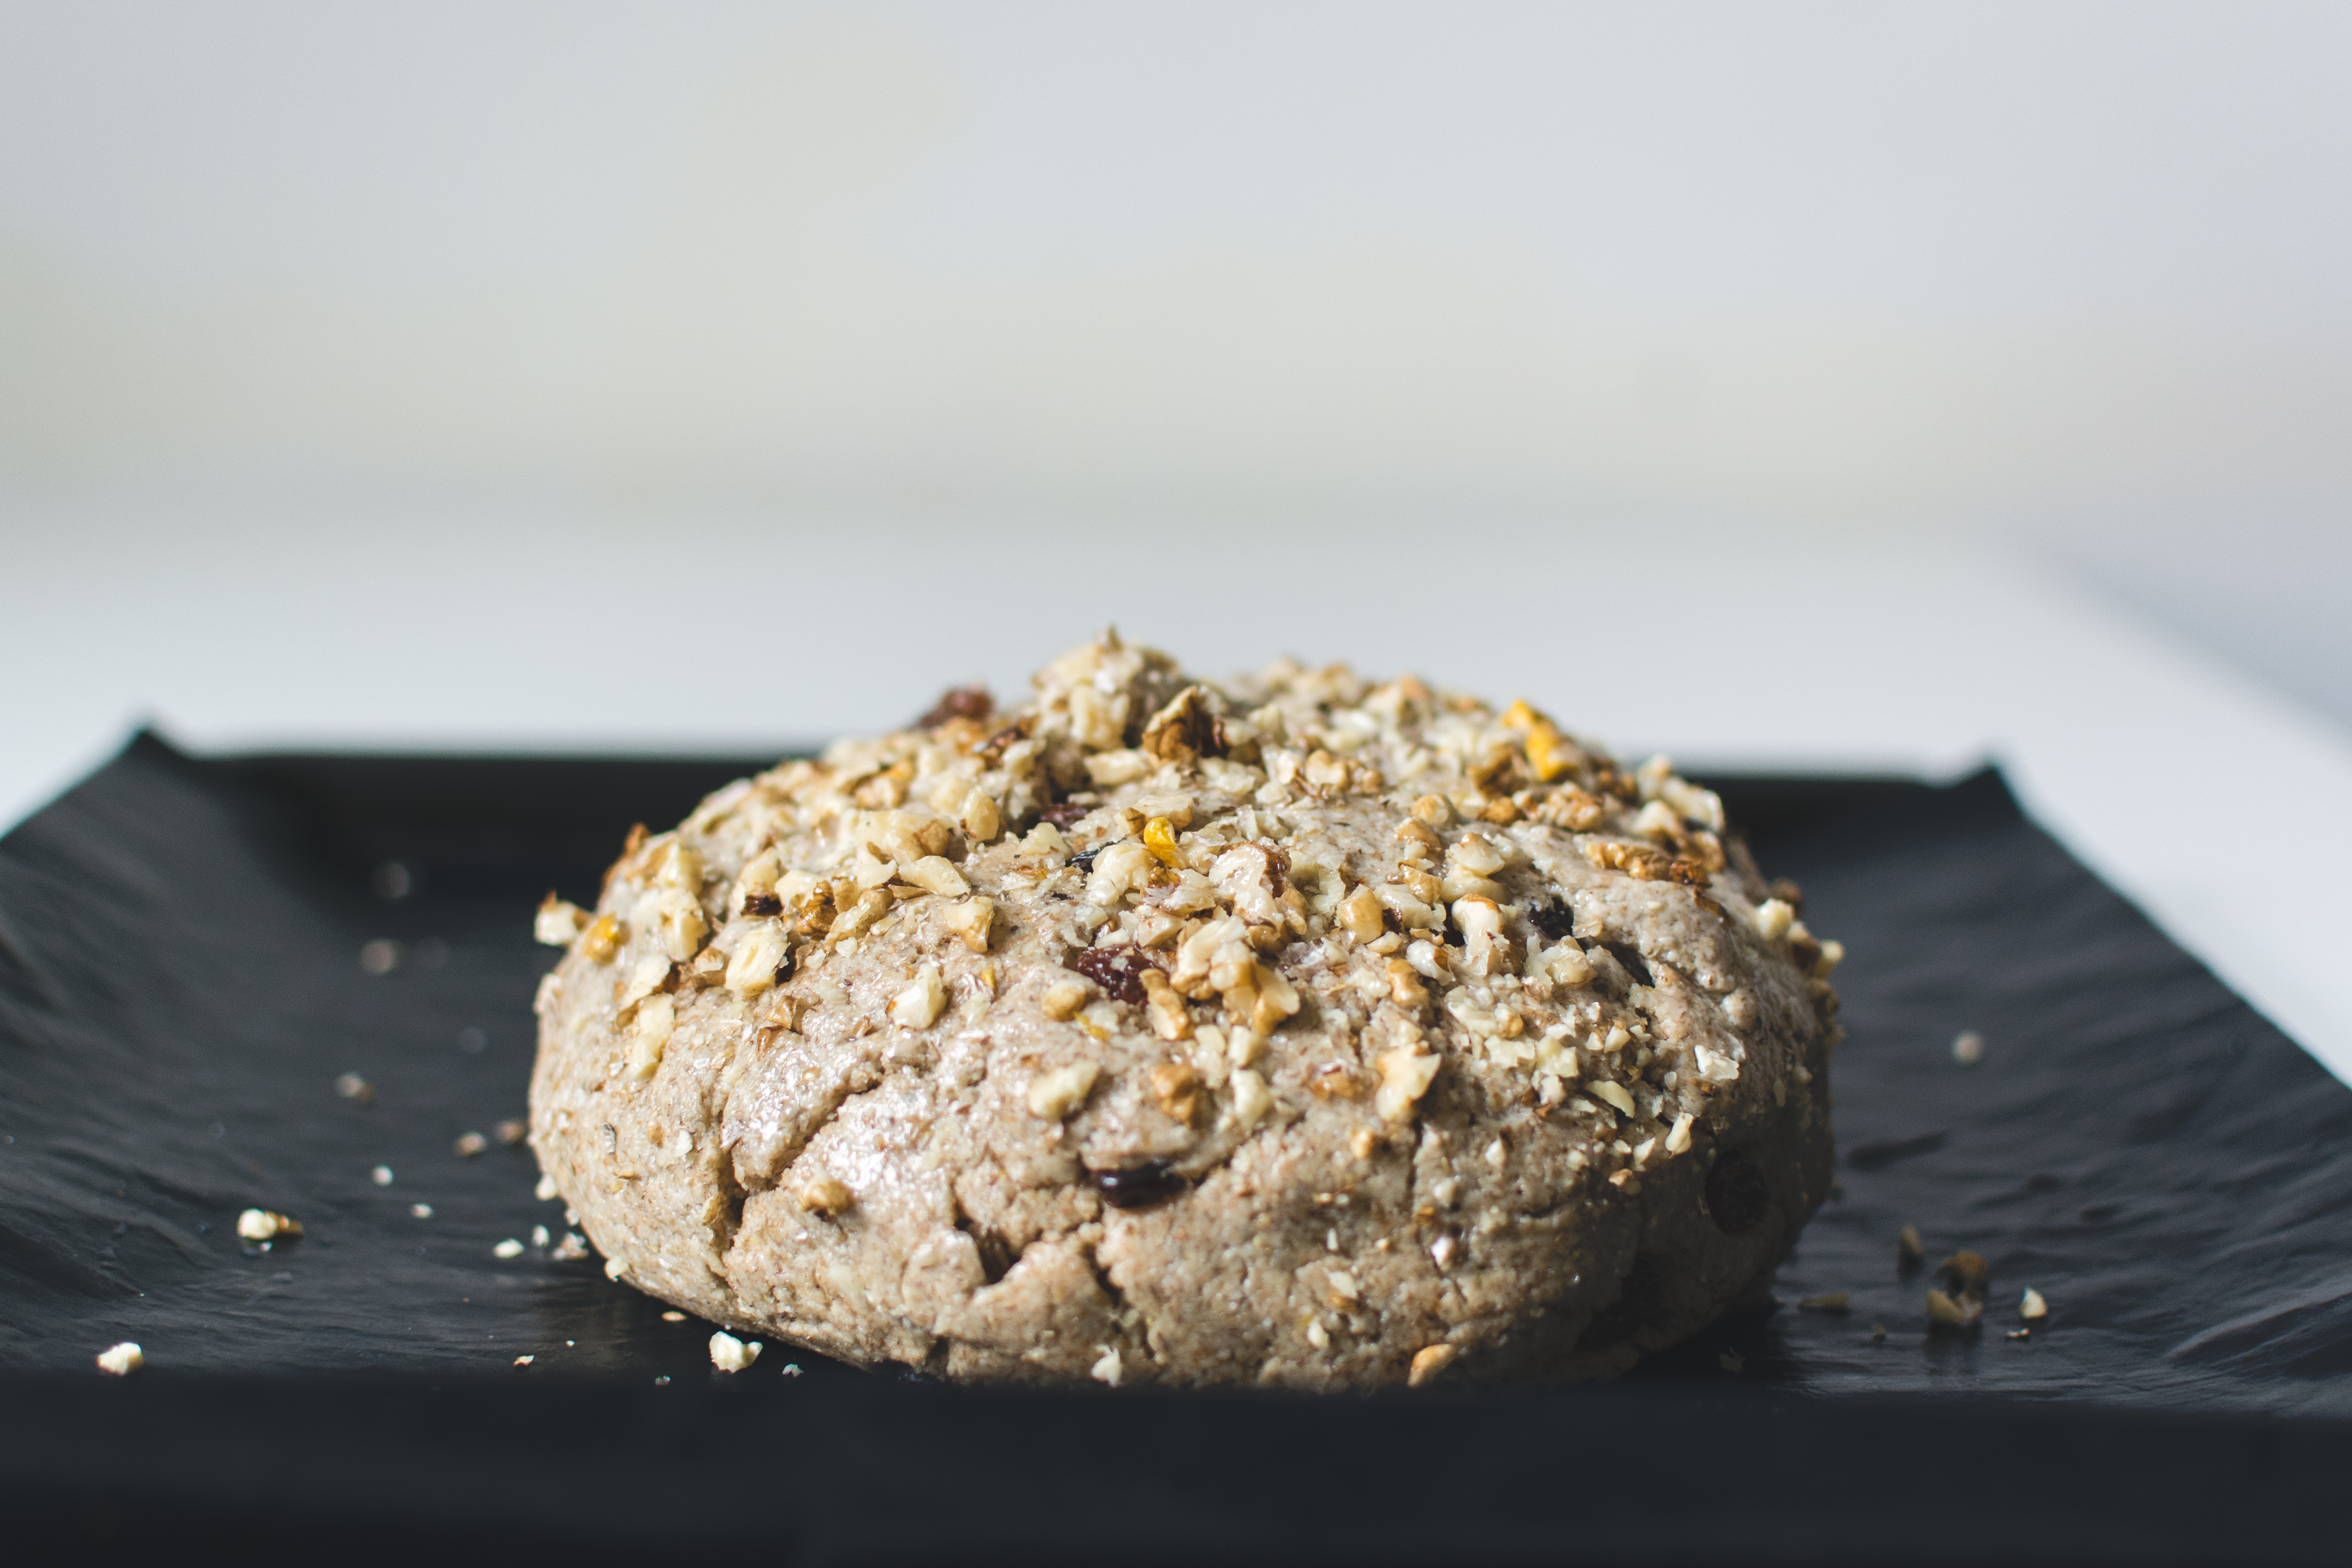
dish, food, cuisine, soda bread, ingredient, gluten, baked goods, dessert, baking, staple food, scone, oatmeal, produce, recipe, bun, damper, bread, whole grain, finger food, breakfast, oat